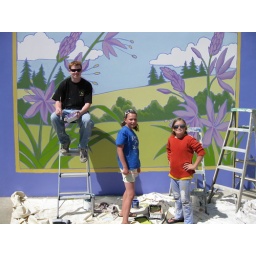
At Creslane Elementary school, in the courtyard near the garden. It represents a field of camas, a native plant to Oregon.